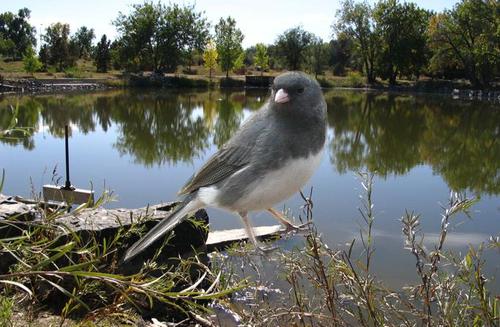
Bird species: Dark_eyed_Junco
Bird type: landbird
Background: water